Royal Variety Performance

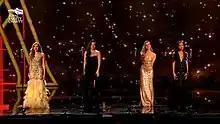
Little Mix Performing at The Royal Variety Performance in 2015

The Royal Variety Performance is a televised variety show held annually in the United Kingdom to raise money for the Royal Variety Charity (of which King Charles III is life-patron). It is attended by senior members of the British royal family. The evening's performance is presented as a live variety show, usually from a theatre in London and consists of family entertainment that includes comedy, music, dance, magic and other speciality acts.